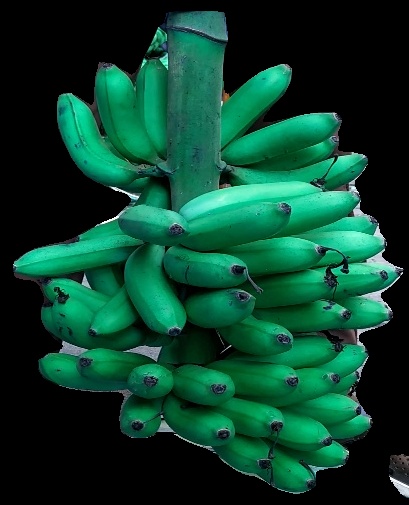
Variety: rasbale
Grade: grade1